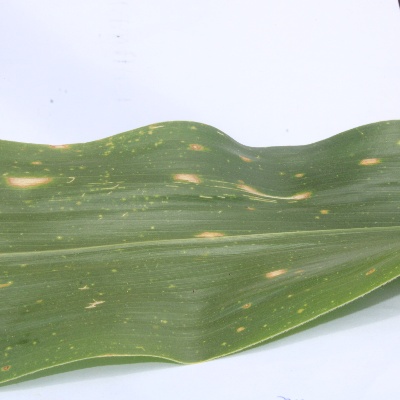
Crop: Maize
Condition: leaf spot